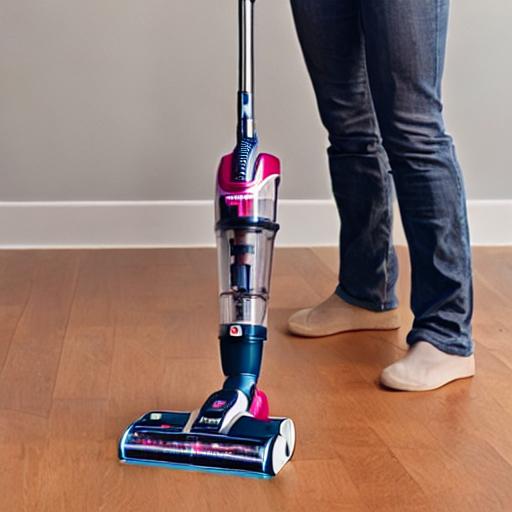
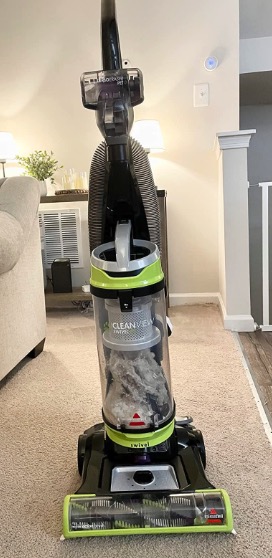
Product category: items_vacuum
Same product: no